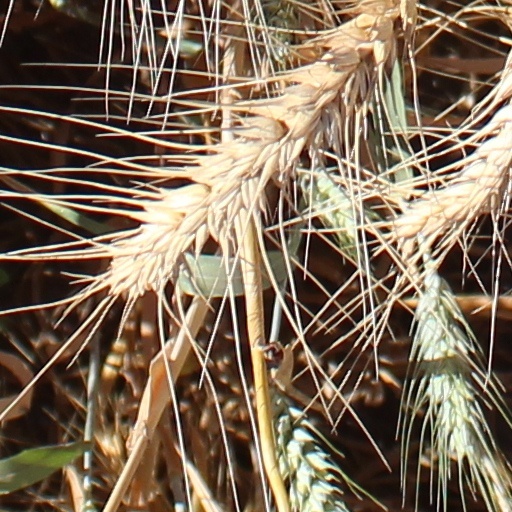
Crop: wheat